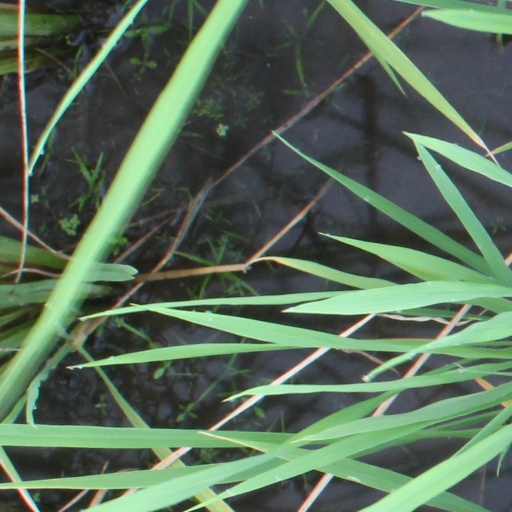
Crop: rice